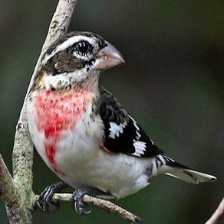
Species: ROSE BREASTED GROSBEAK
Scientific name: PHEUCTICUS LUDOVICIANUS